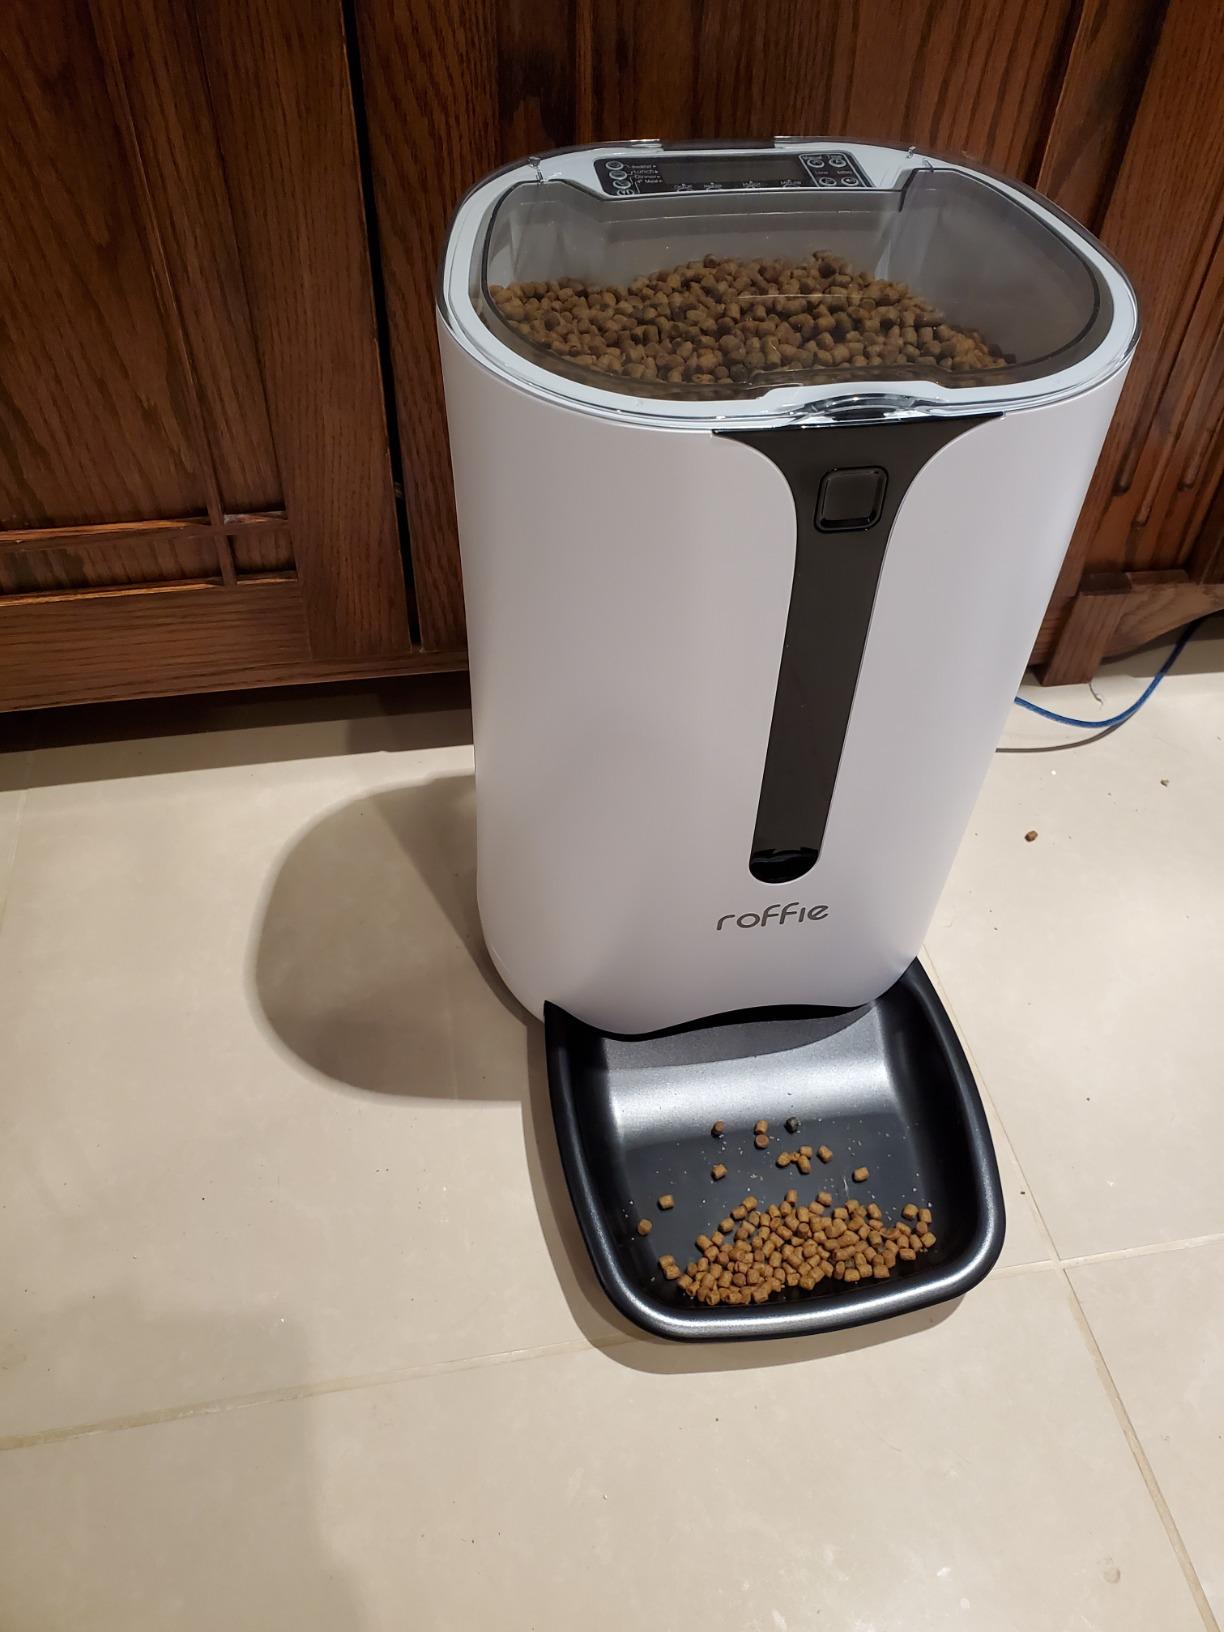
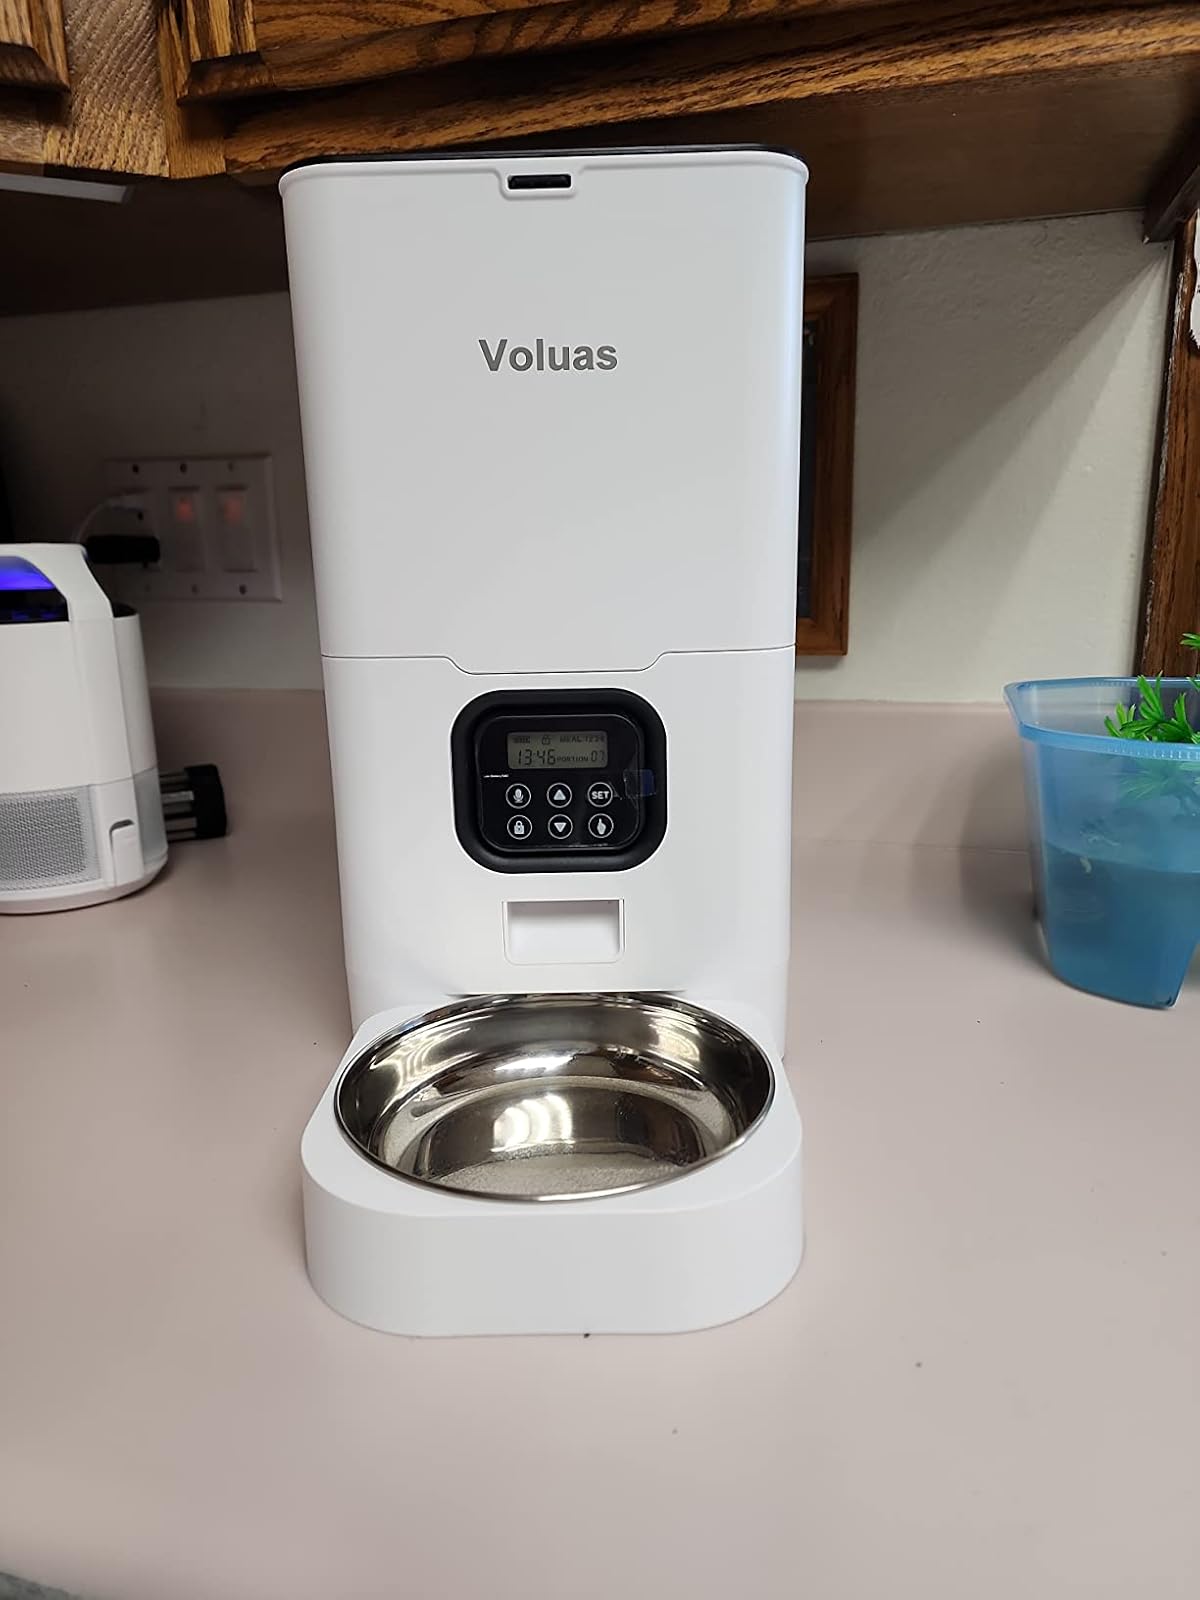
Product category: items_feeder
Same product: no